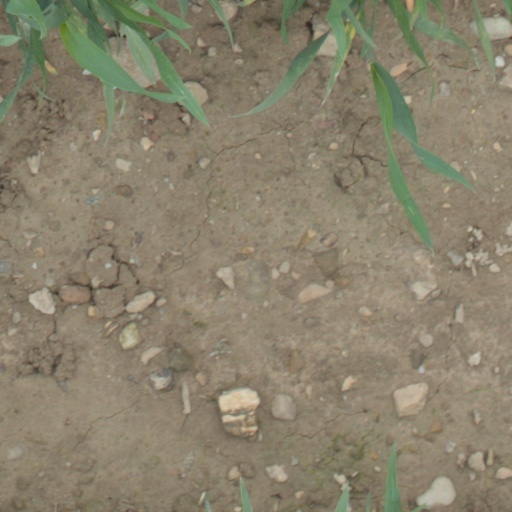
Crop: wheat